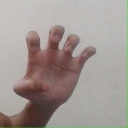
अक्षर: झ